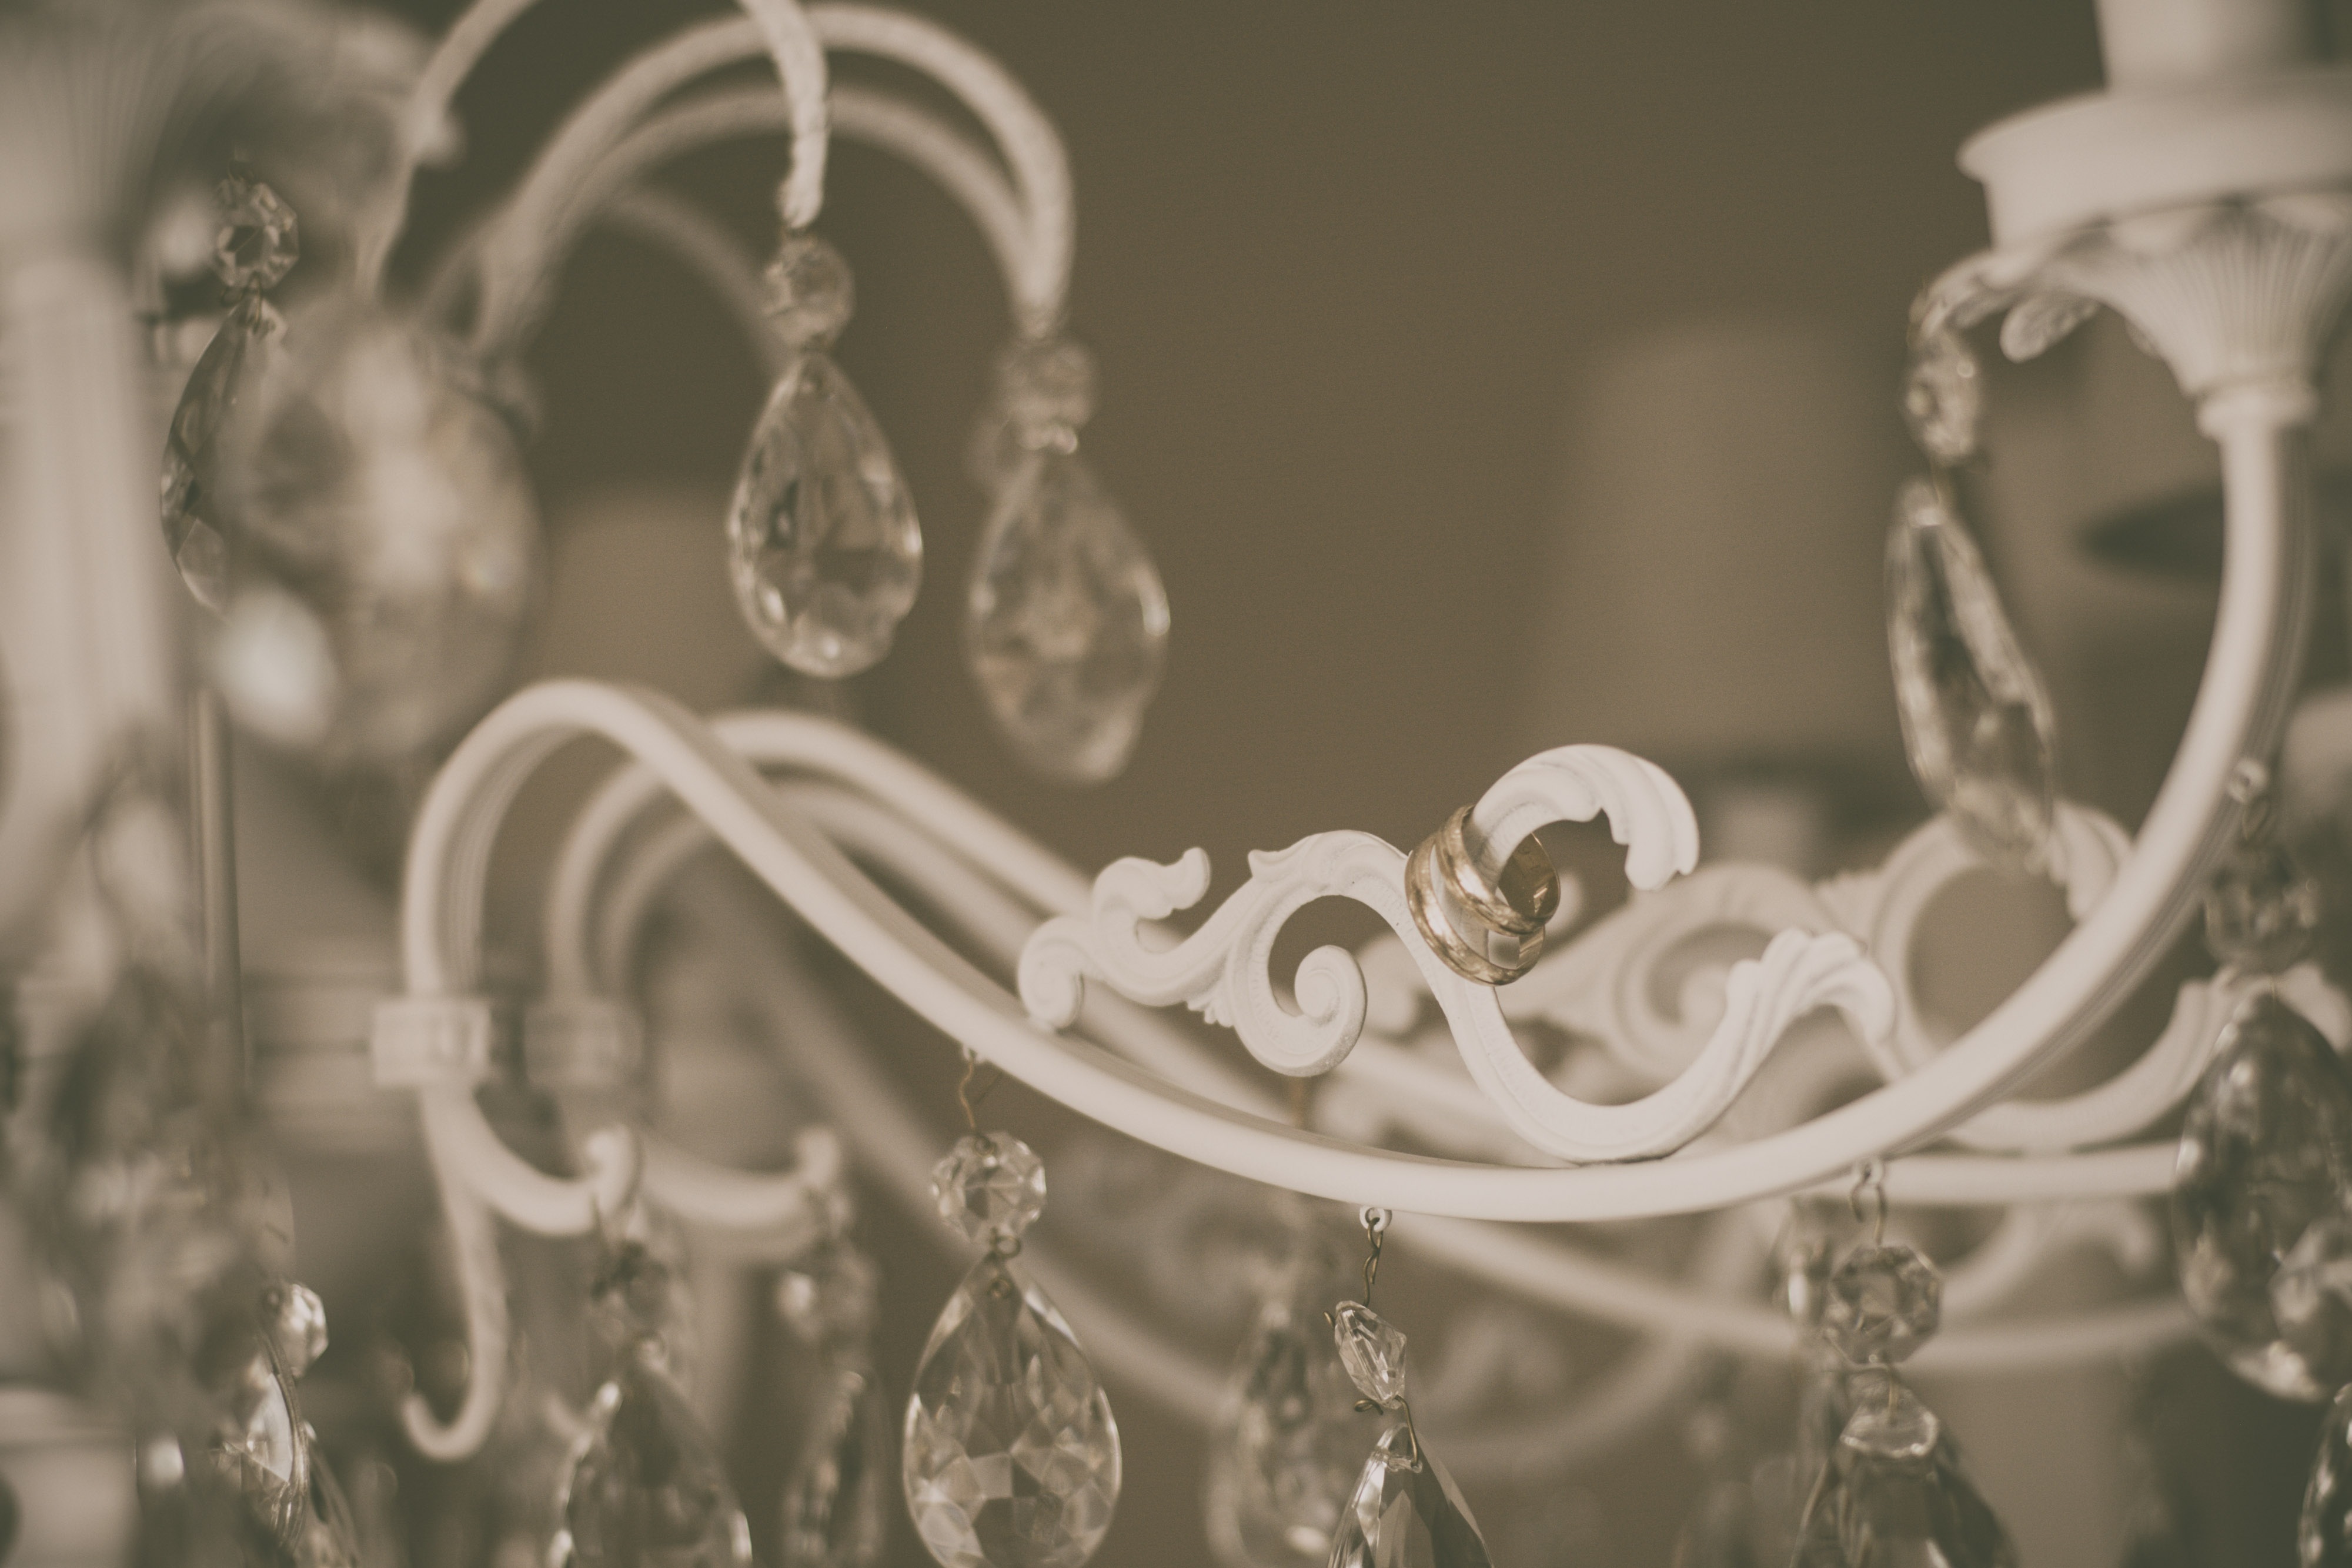
branch, light, black and white, white, photography, flower, love, romantic, commitment, lamp, black, monochrome, lighting, wedding, marriage, close up, light fixture, rings, marry, macro photography, monochrome photography